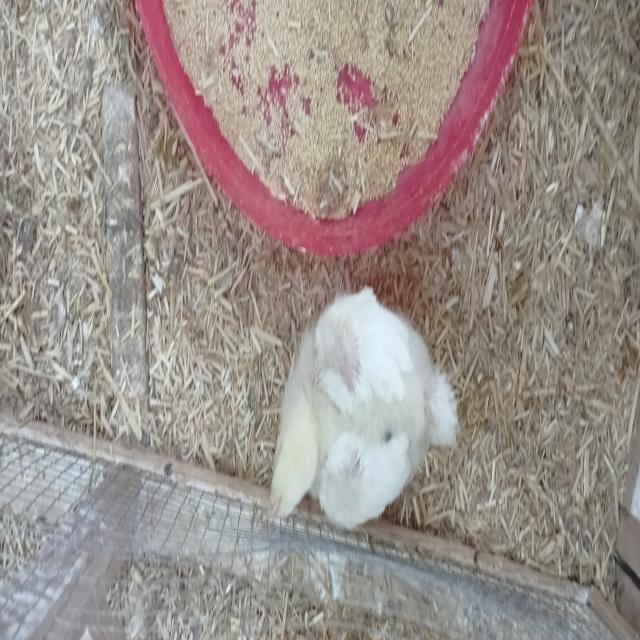
Weight: 344 g